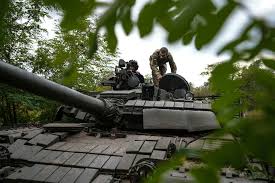
Label: Tank